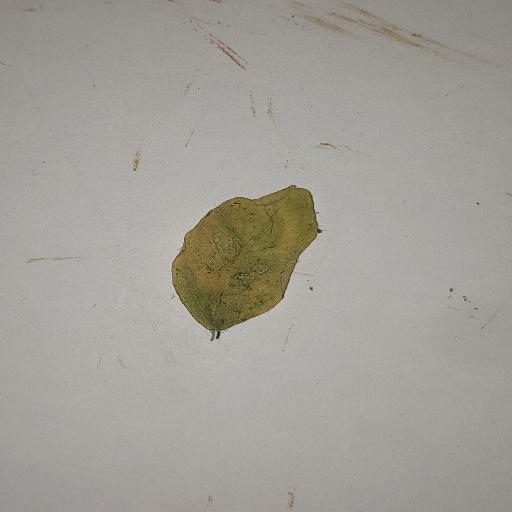
Species: Sojina
Leaf condition: Yellow Leaf